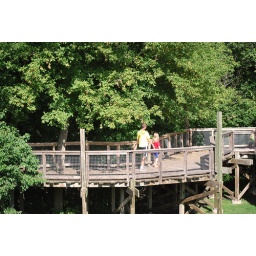
Croy, Sage and Xoe in the tree house